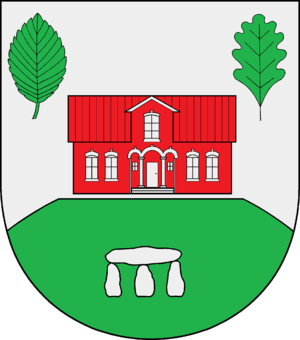
Bargstedt (Holstein)
Coat of arms of Bargstedt (Holstein)
Bargstedt er en by og kommune i det nordlige Tyskland, beliggende i Amt Nortorfer Land i den sydøstlige del af Kreis Rendsborg-Egernførde. Kreis Rendsborg-Egernførde ligger i den centrale del af delstaten Slesvig-Holsten.